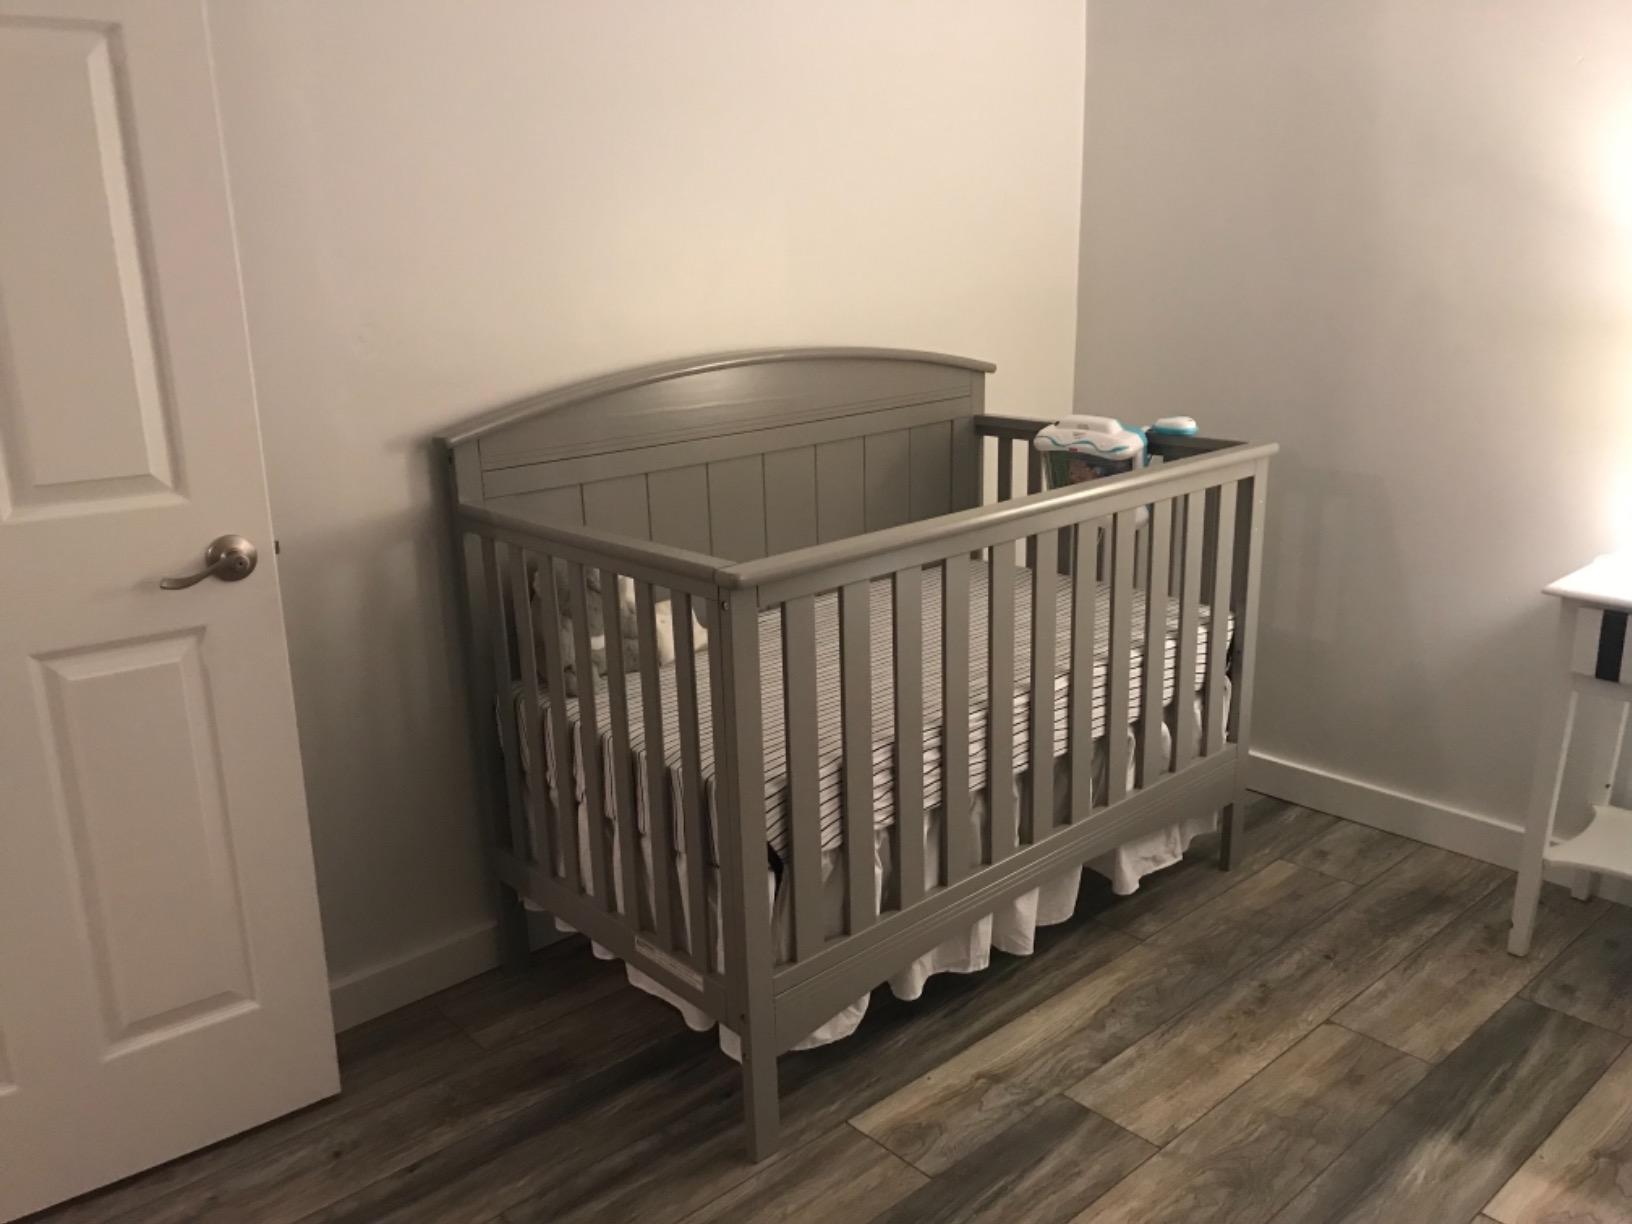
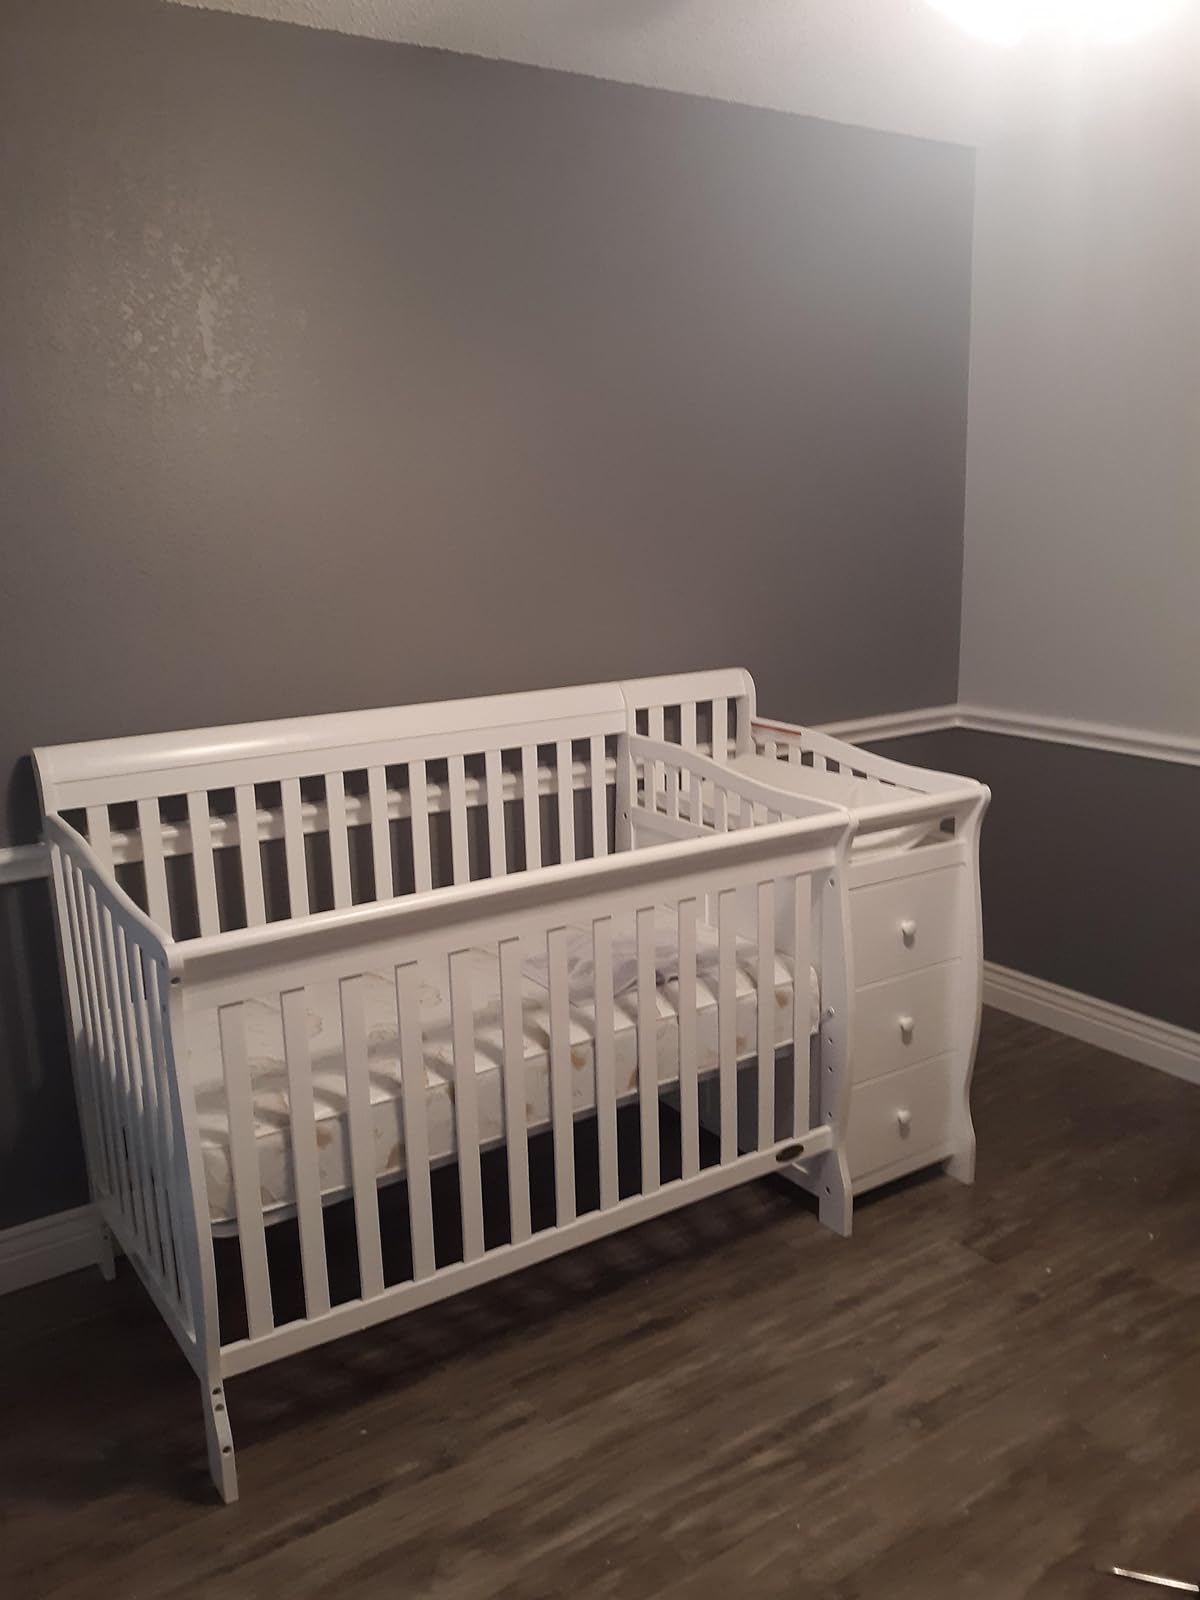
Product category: products_crib
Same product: no